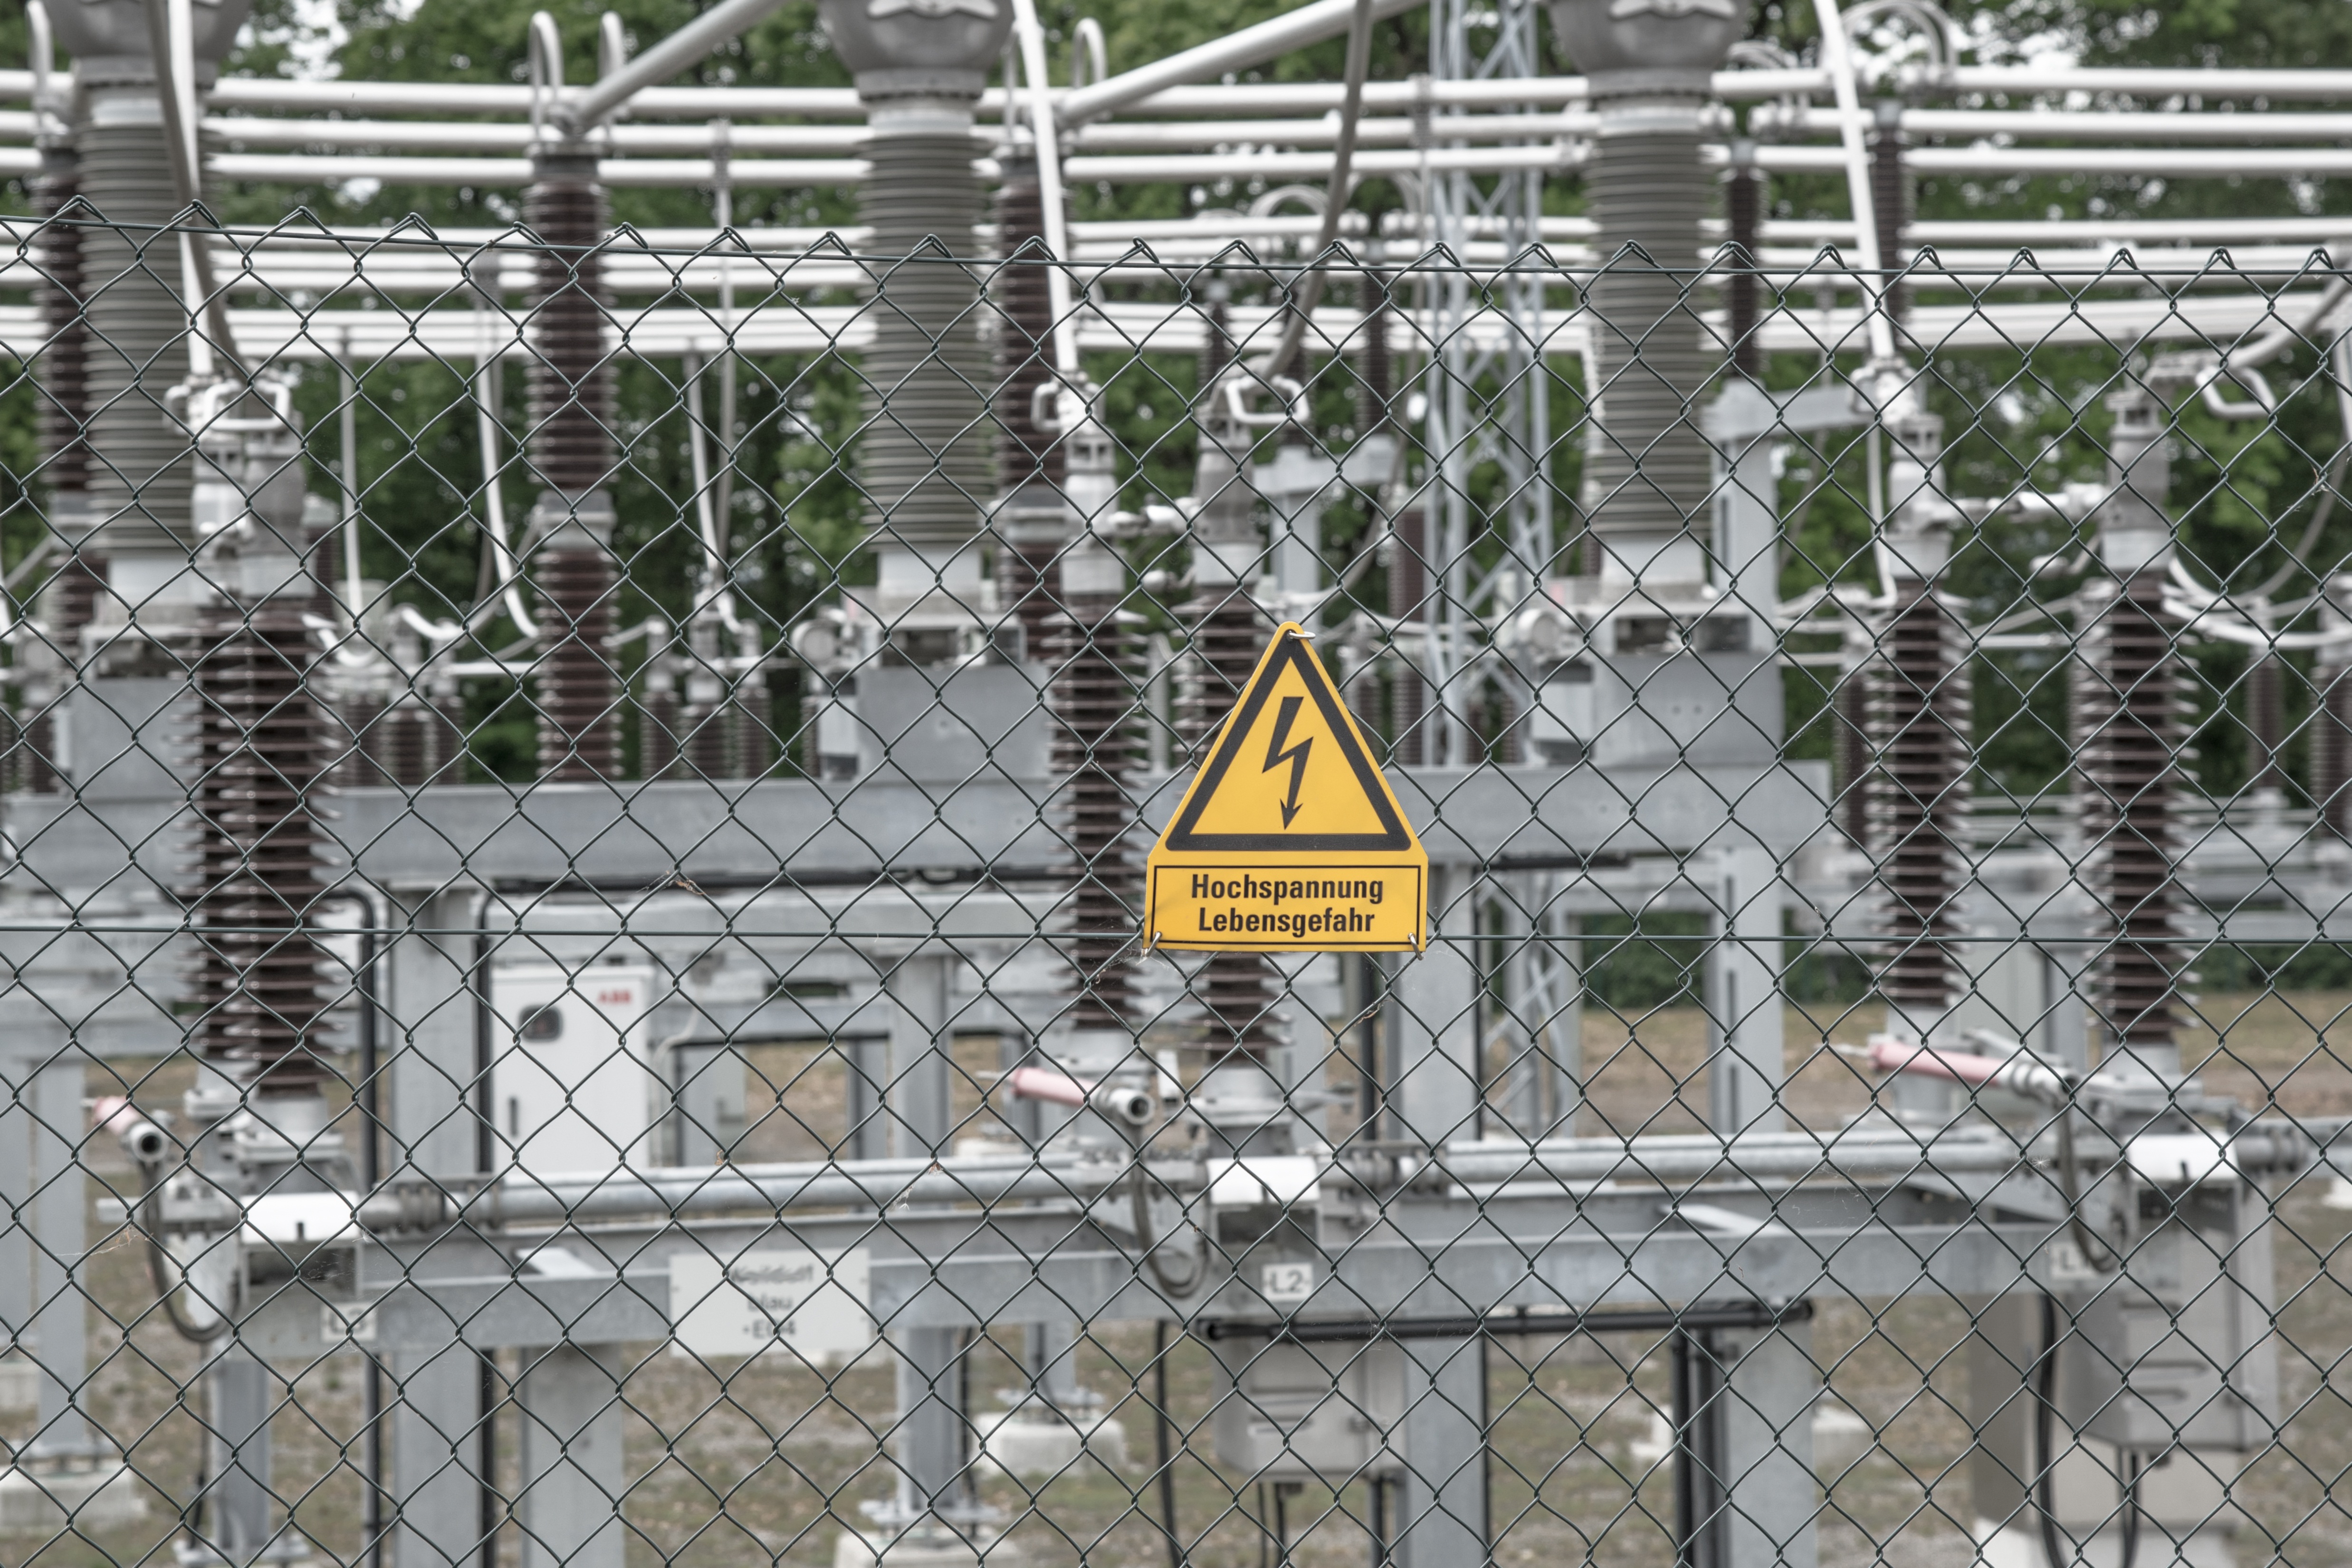
light, structure, technology, wall, cable, power line, electricity, turbine, energy, high voltage, current, caution, electric, risk, power generation, dangerous, power supply, substation, landlines, solar photovoltaic, outdoor structure